The Fifth Witness

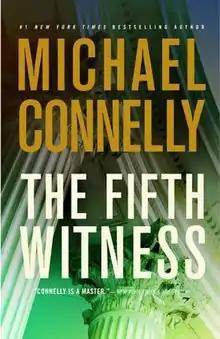
Hardcover edition

The Fifth Witness is the 23rd novel by American author Michael Connelly and features the fourth starring appearance of Los Angeles criminal defense attorney Michael "Mickey" Haller. "The Fifth Witness" was published in the United States on April 5, 2011.